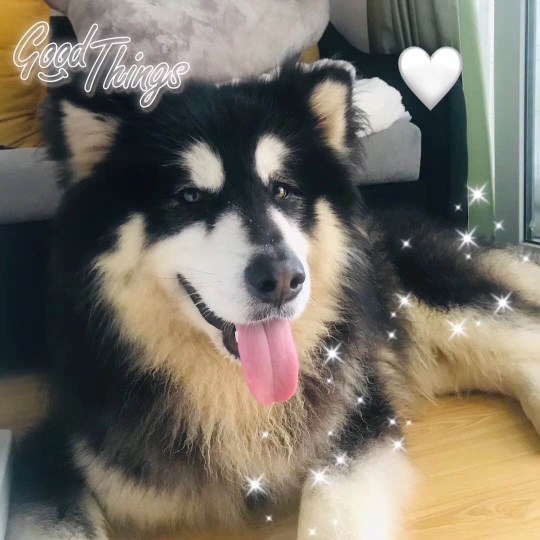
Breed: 1324-n000004-malamute